Separation barrier

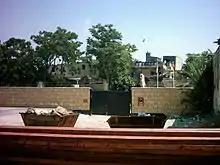
Green Line separation barrier, Cyprus

Since the Turkish invasion of Cyprus in 1974, Turkey has constructed and maintained what economics professor Rongxing Guo has called a "separation barrier" of along the 1974 Green Line (or ceasefire line) dividing the island of Cyprus into two parts, with a United Nations buffer zone between them.